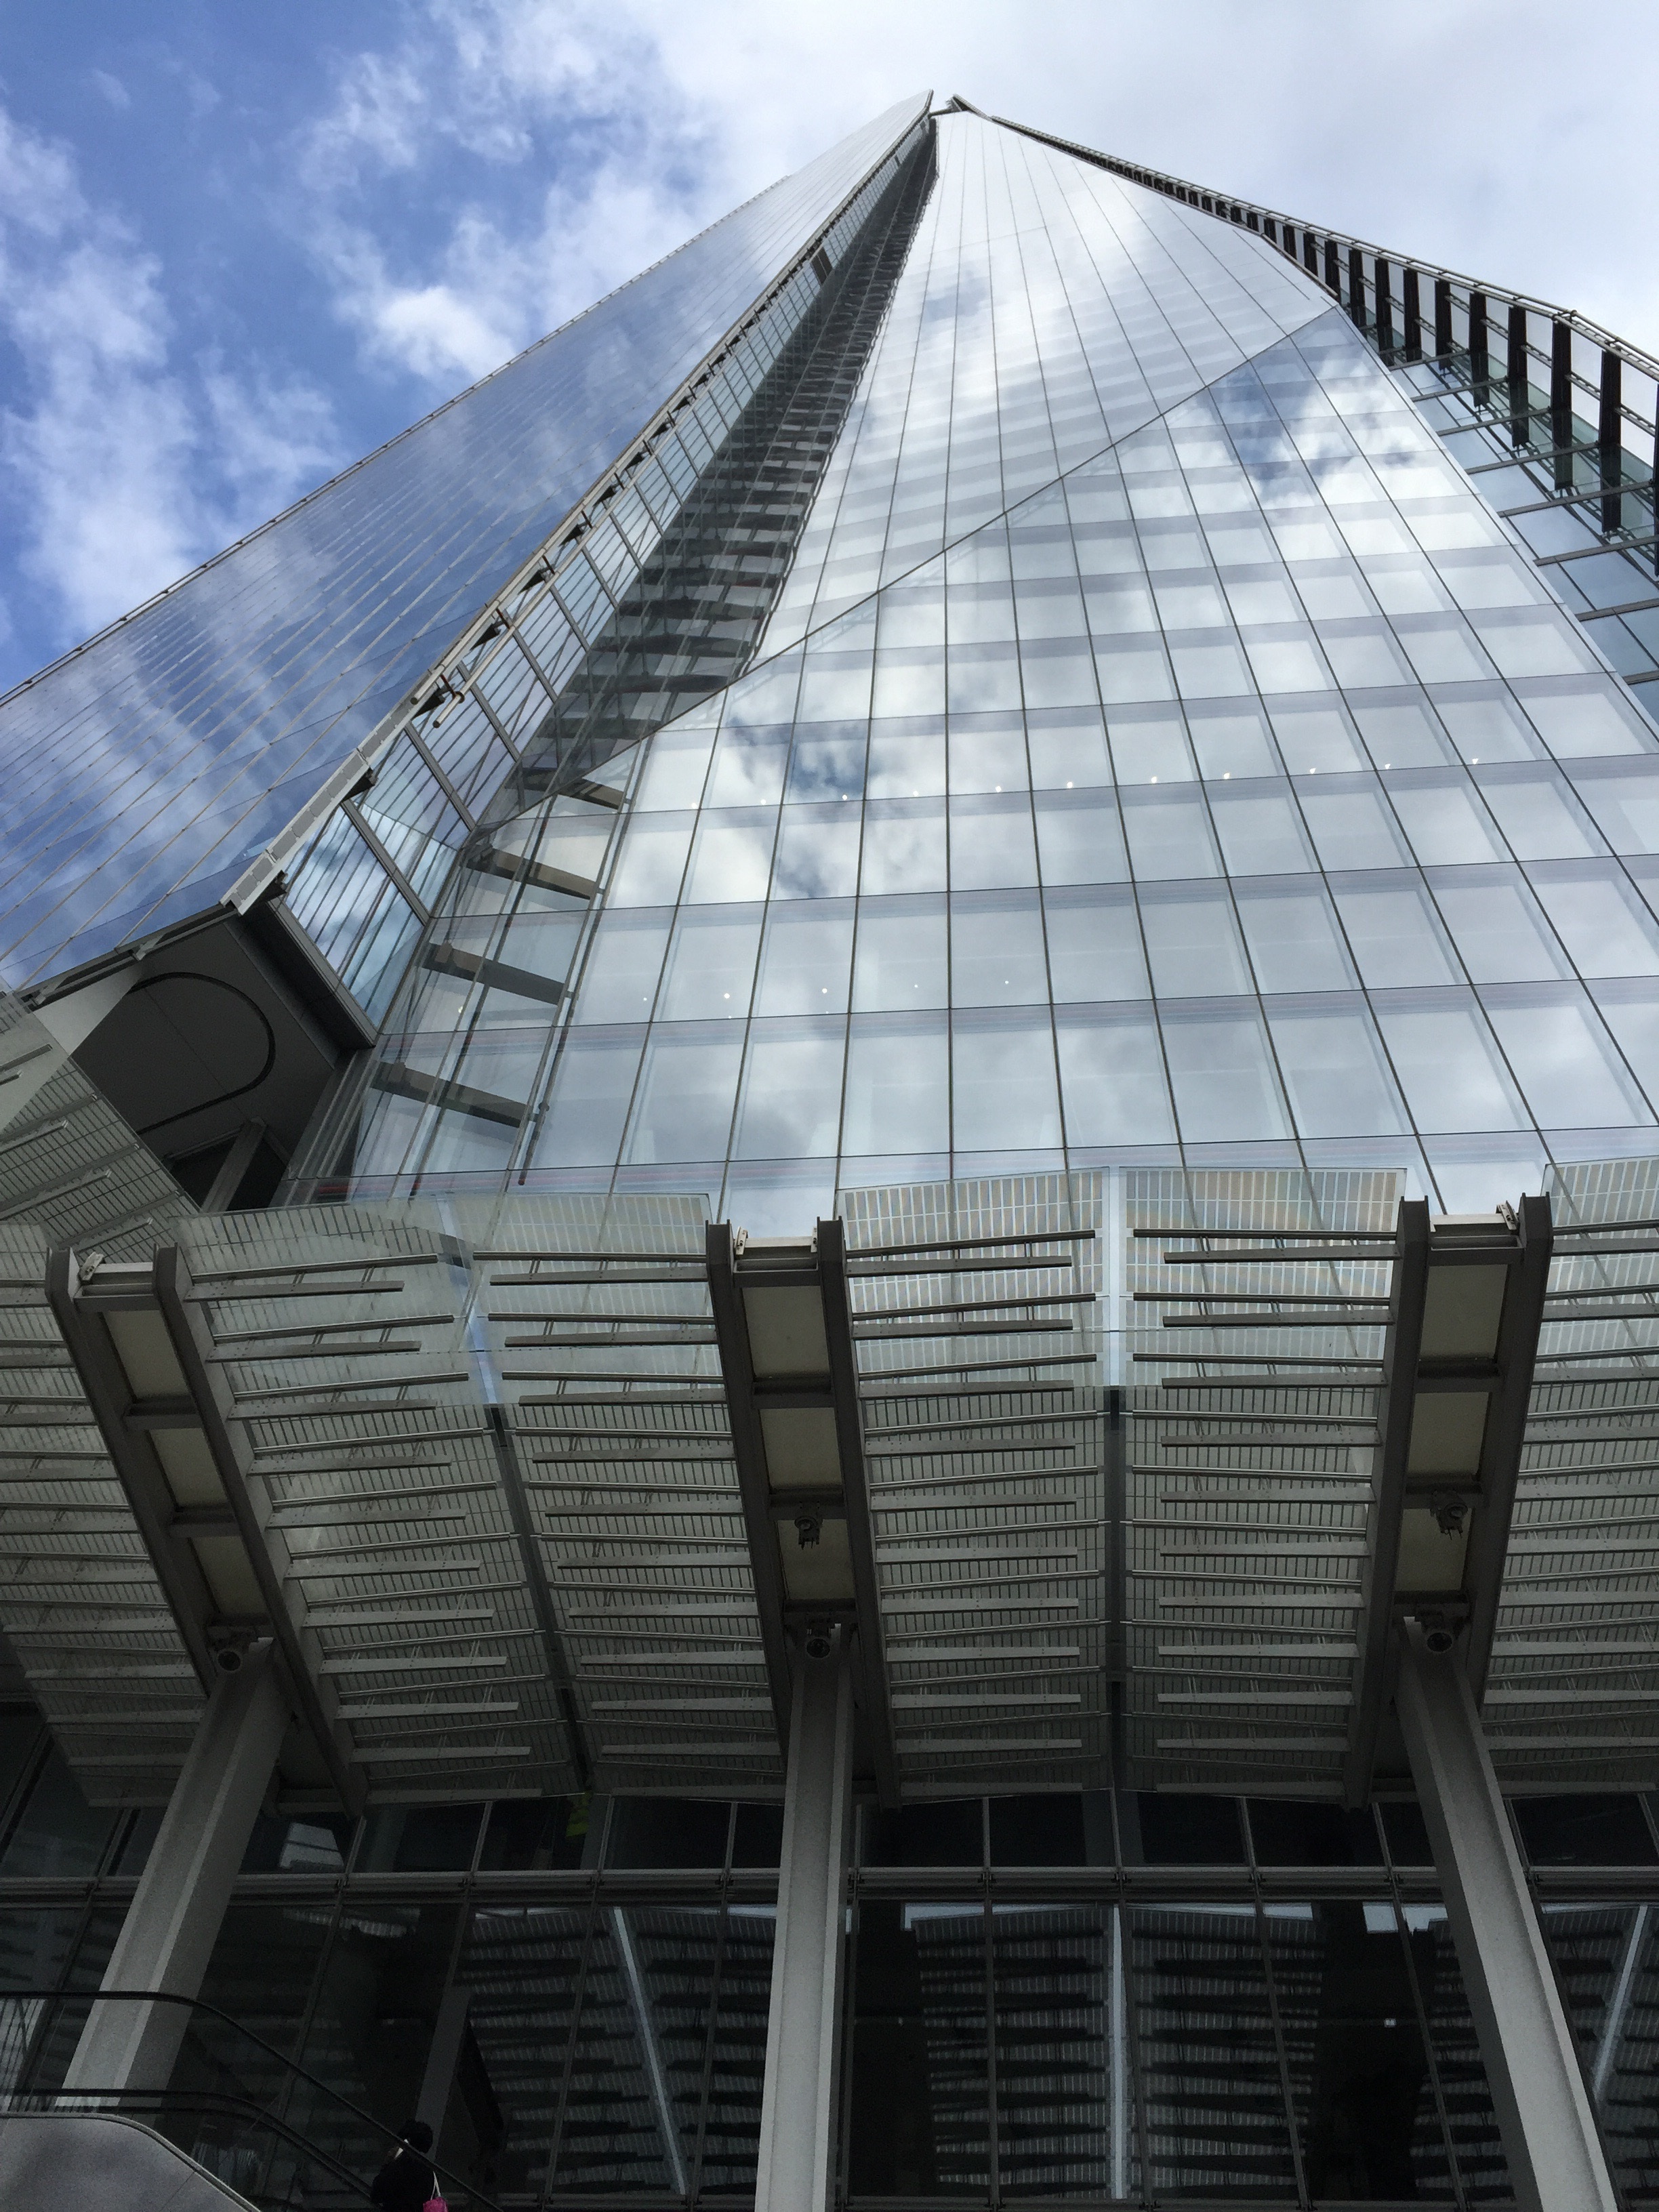
architecture, structure, sky, skyline, glass, roof, building, skyscraper, reflection, tower, office, landmark, facade, business, modern, stadium, tower block, uk, london, arena, british, britain, shard, daylighting, sport venue